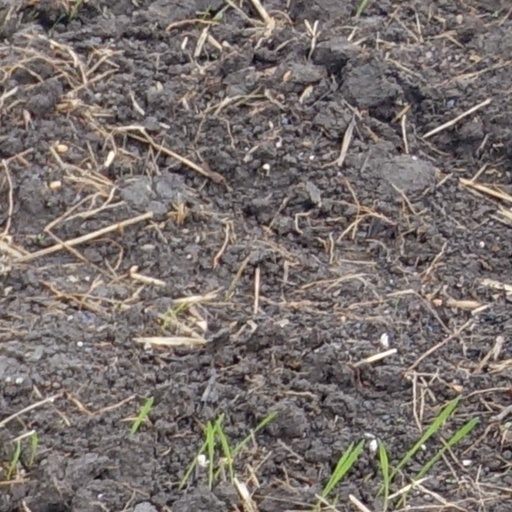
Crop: wheat